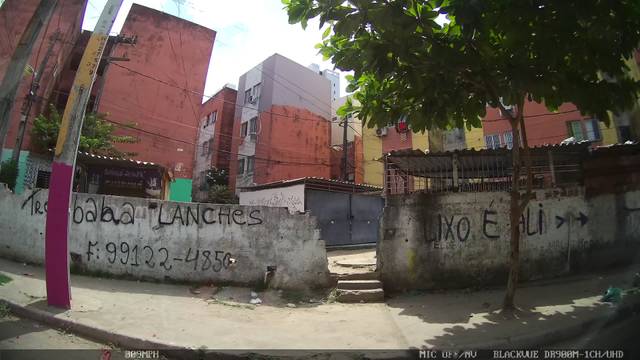
Region: Brazil
Coordinates: -8.045, -34.913